Sword making

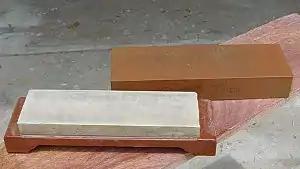
Two Japanese waterstones

It has been speculated by researchers that swordsmithing has been performed in the northern regions of Italy since at least the 10th Century BCE. Areas around Tuscany and Brescia had rich iron ore veins and forests that were conducive to the creation of charcoal for high-heat iron smithing. Brescia remained an important swordsmithing and steel manufacturing hub for centuries due to the abundance of manganese content of the local iron ore deposits, which assisted in the creation of high-quality steel.